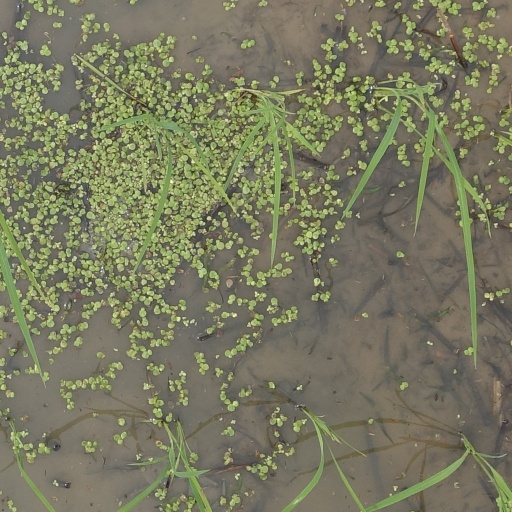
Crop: rice